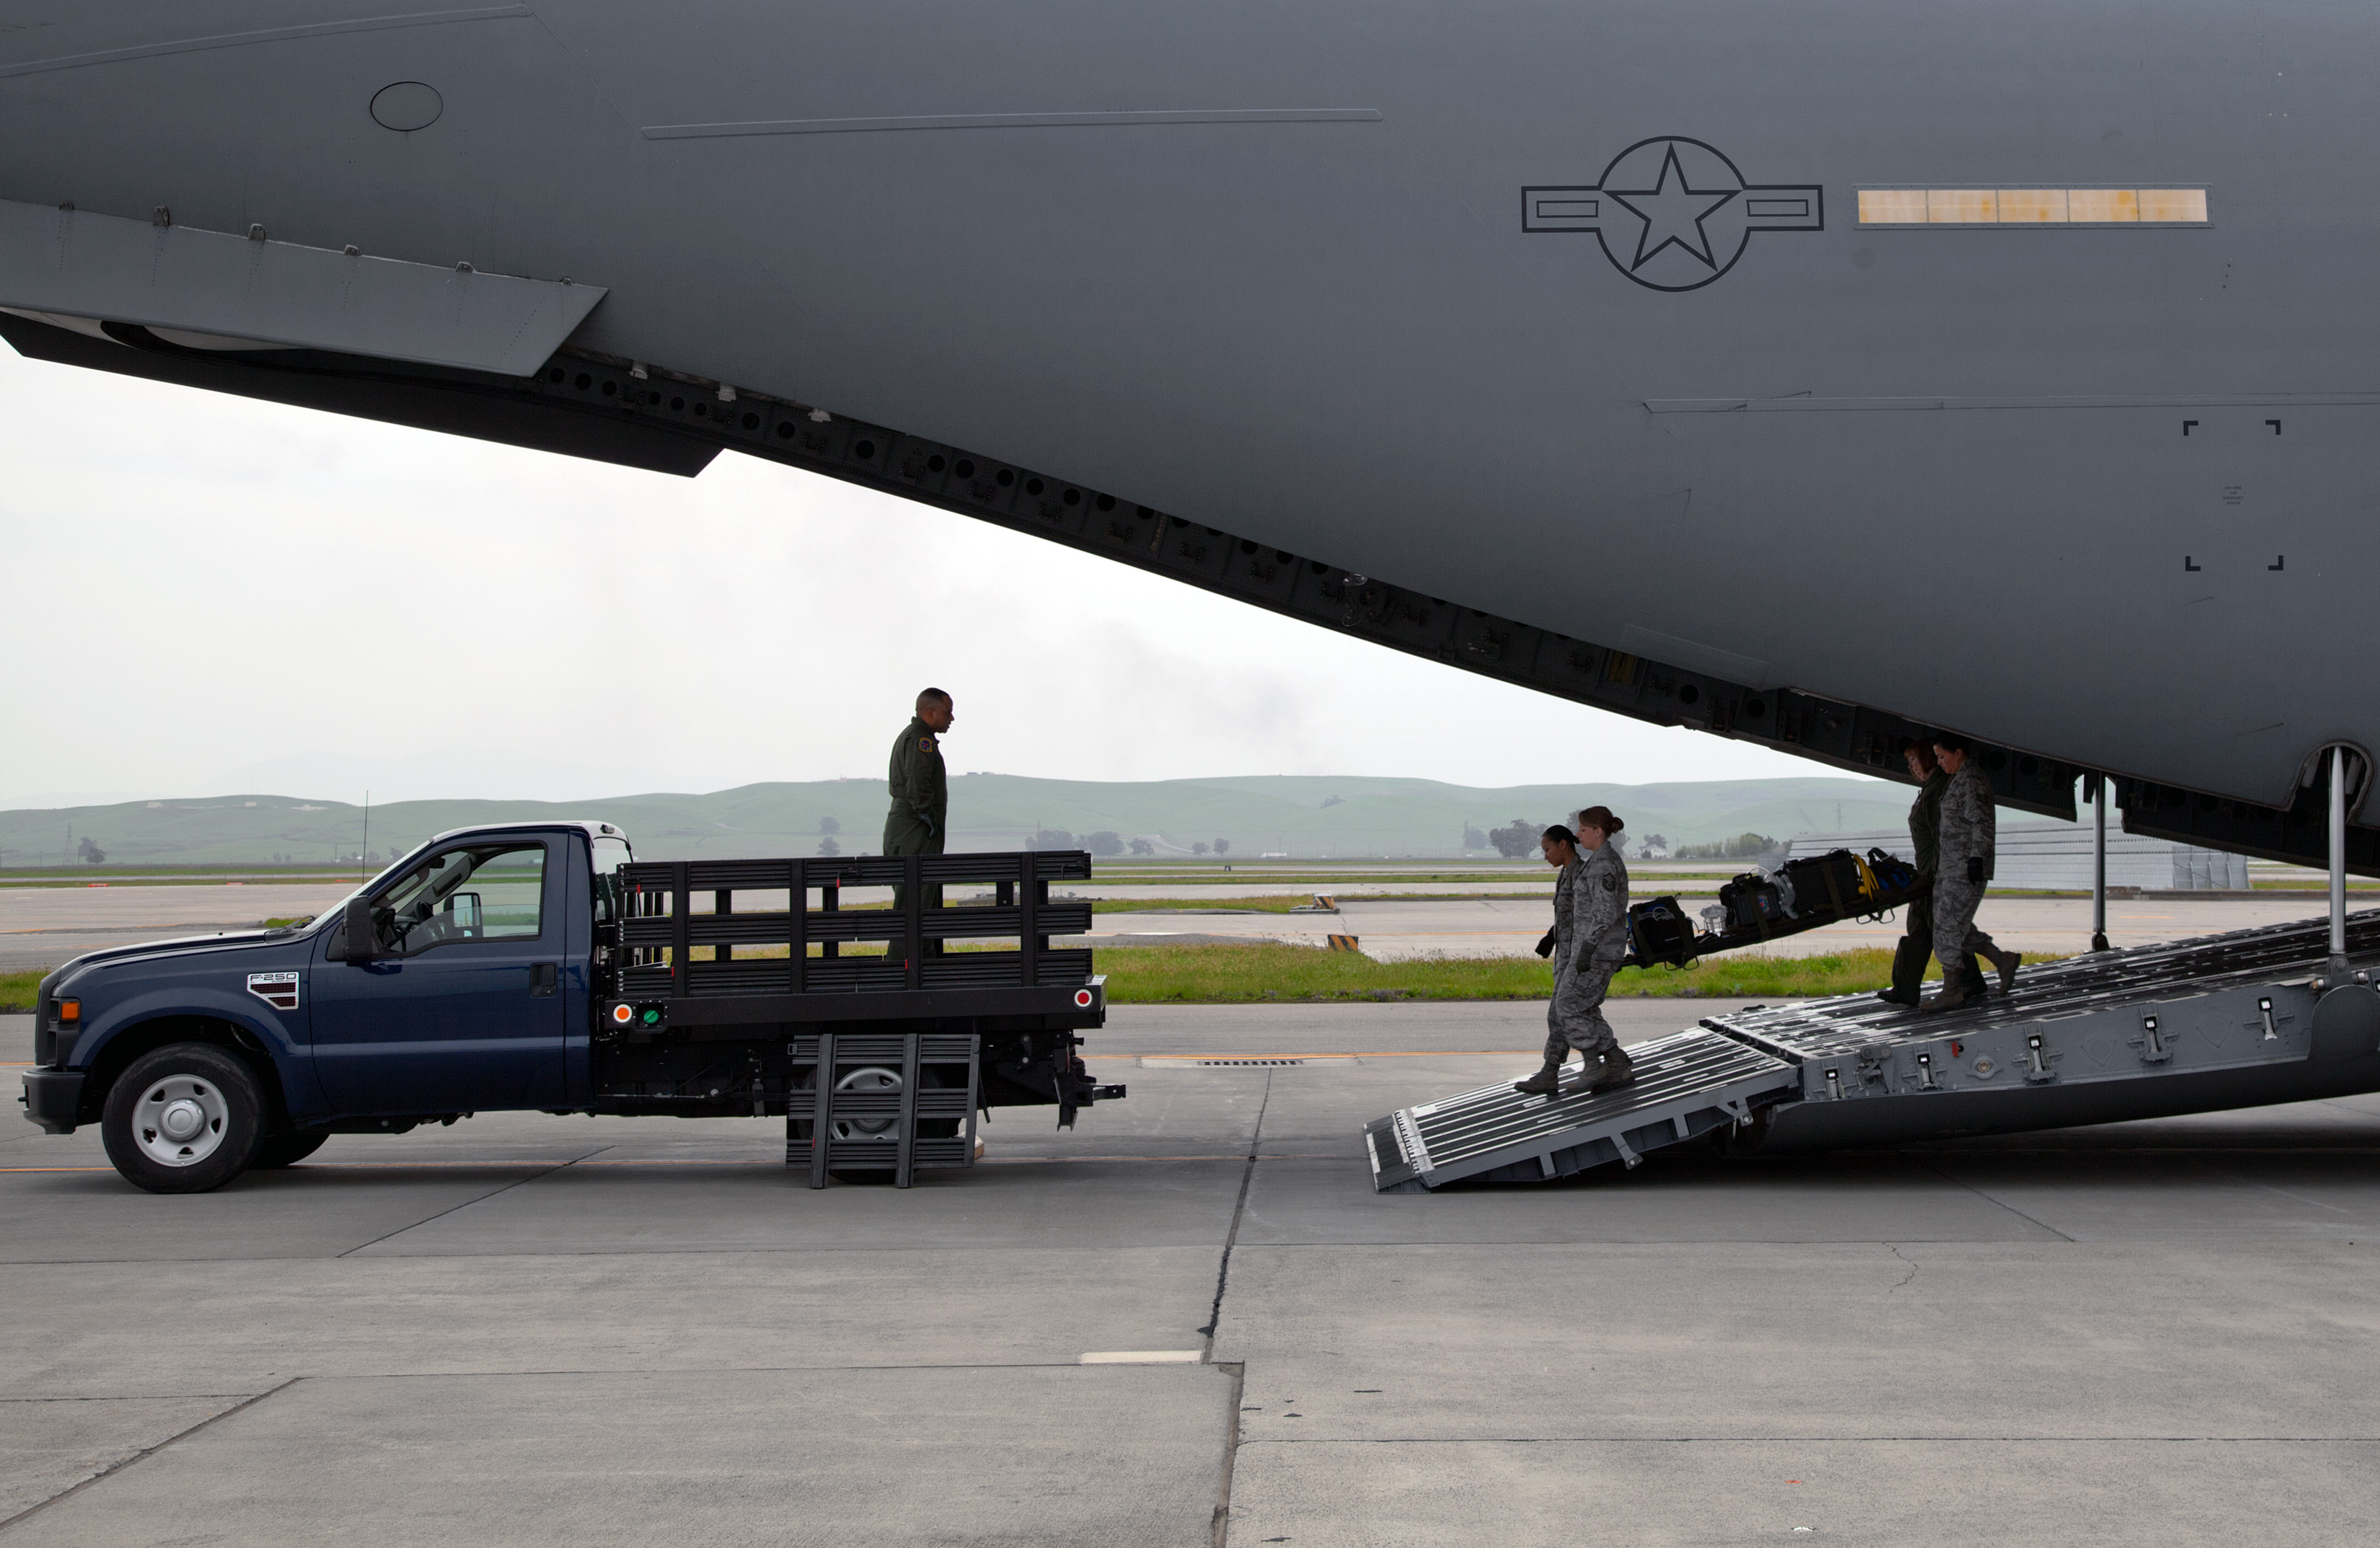
airplane, aircraft, airforce, transport, truck, vehicle, airline, aviation, flight, training, airliner, cargo, usaf, passenger, f250, travisafb, c17, aeromedical, fordtruck, stakebed, air force, jet aircraft, atmosphere of earth